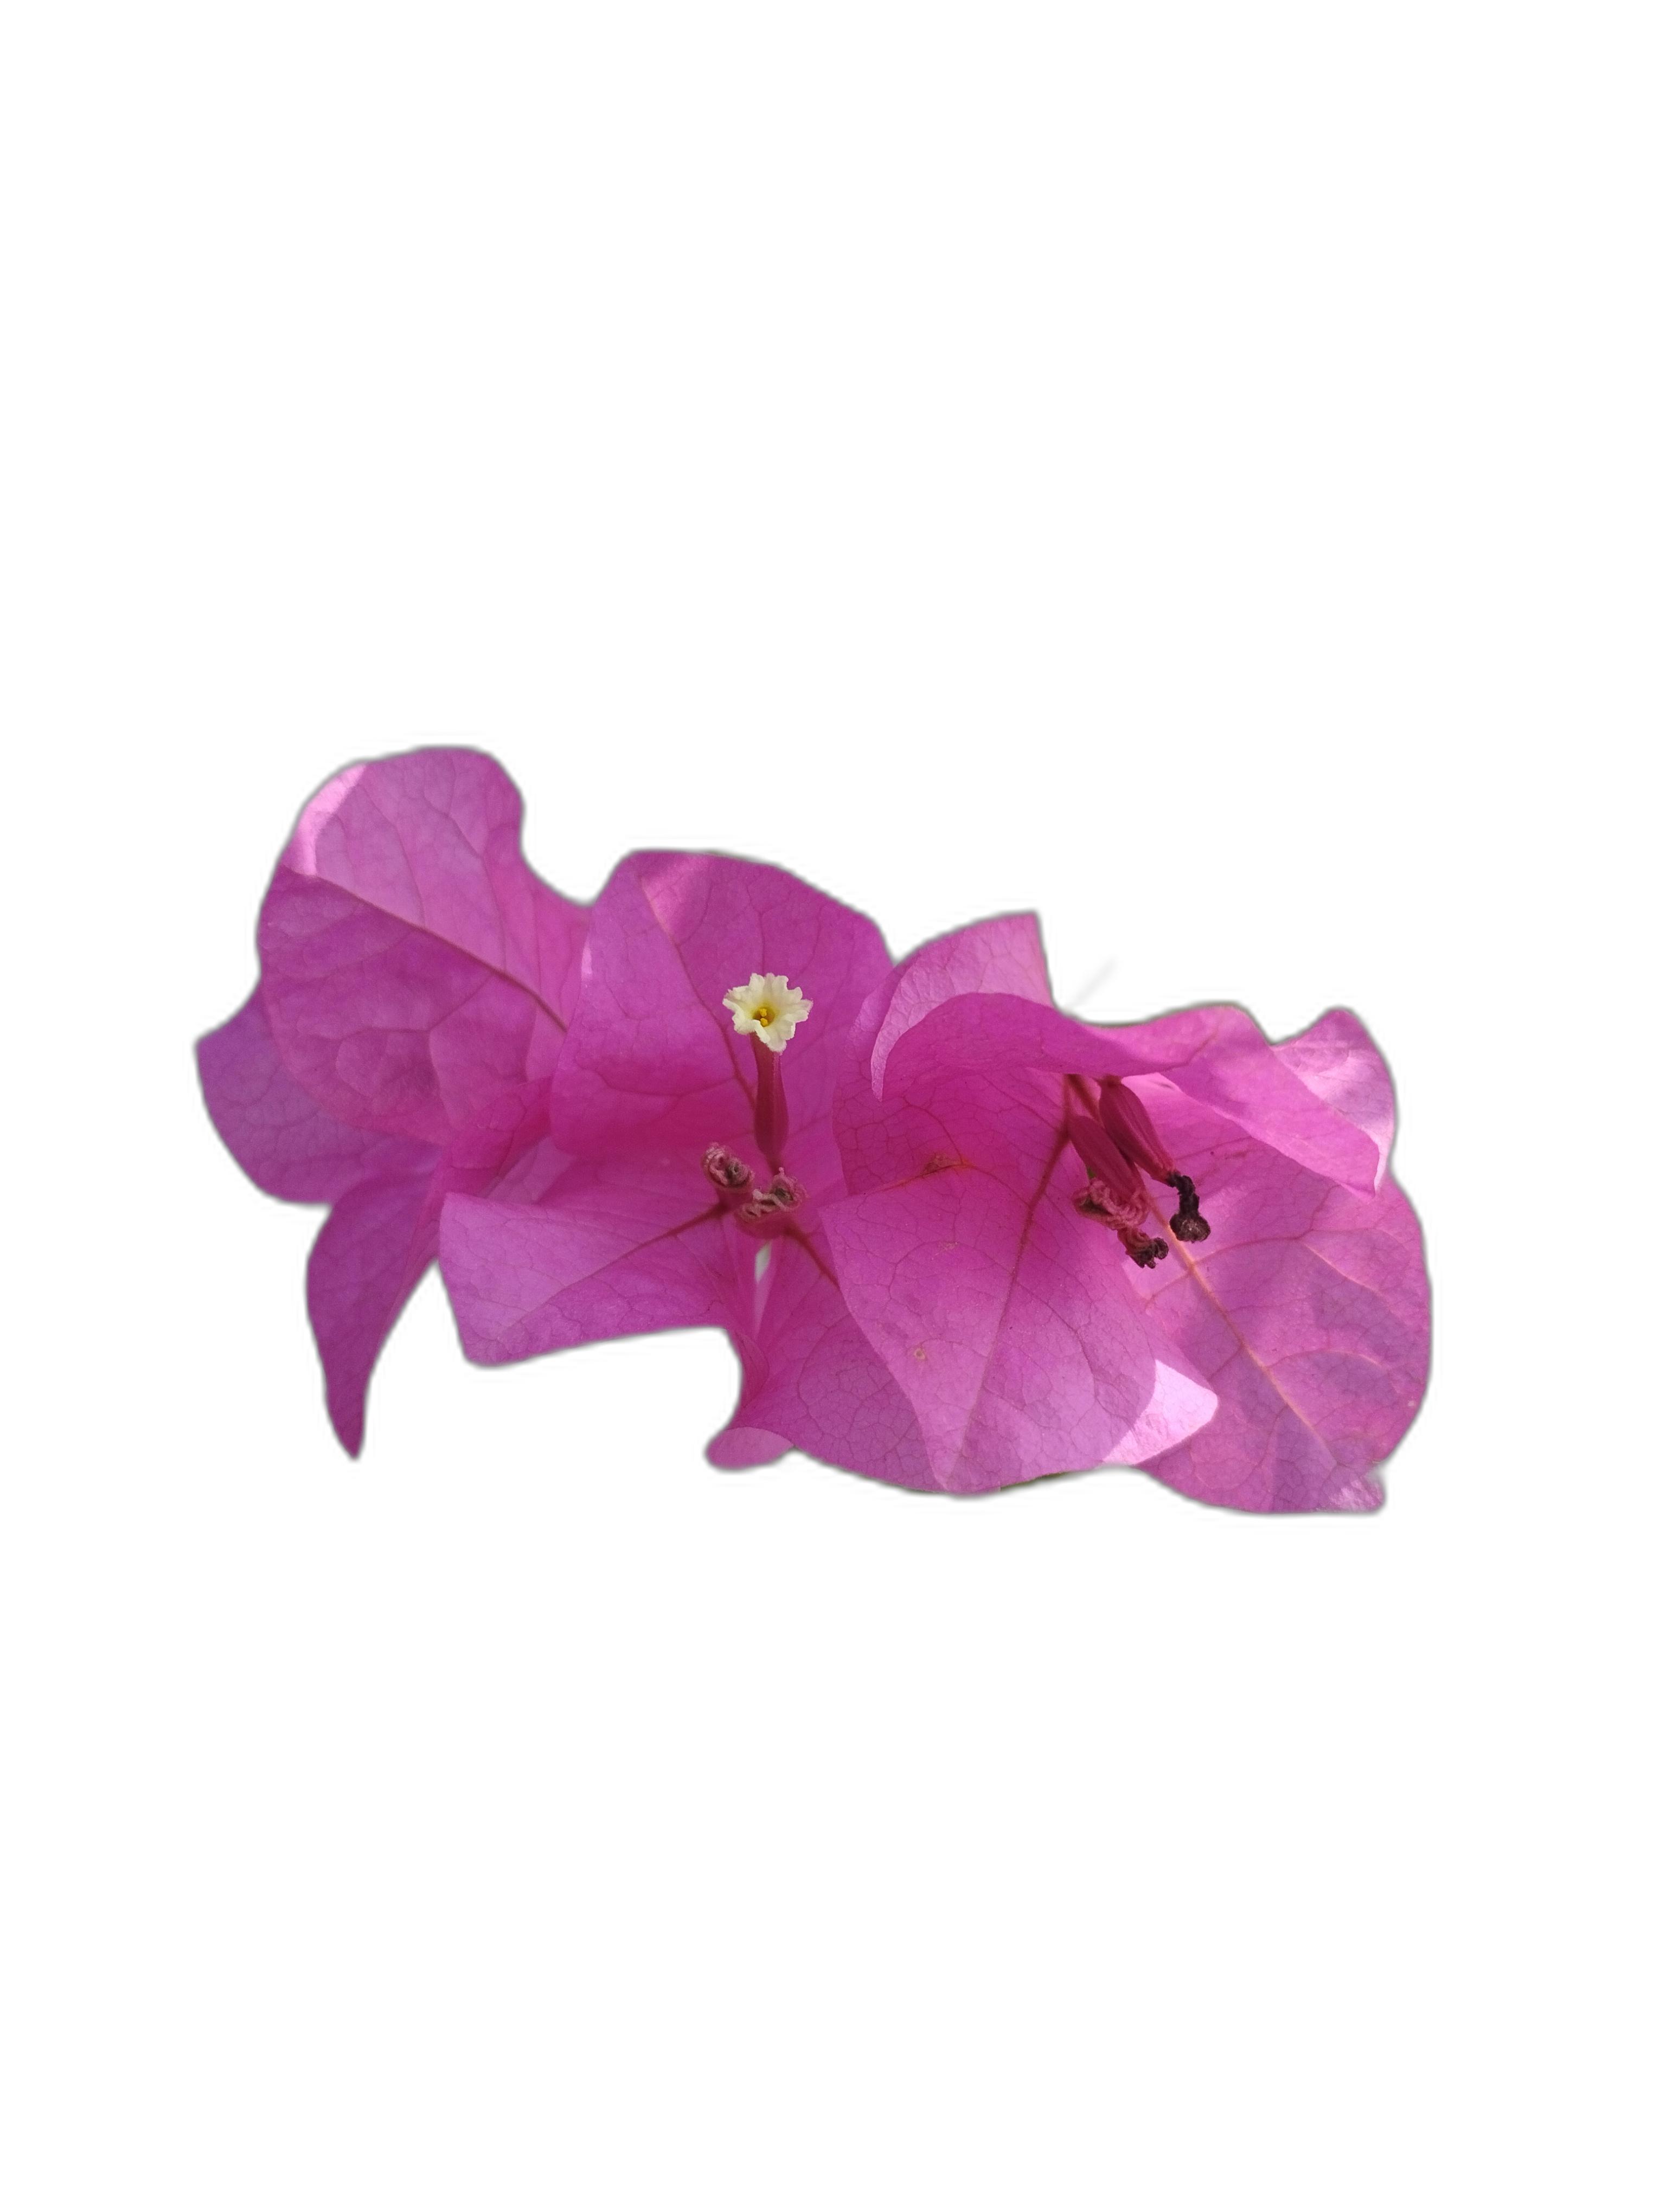
Label: Bougainvillea